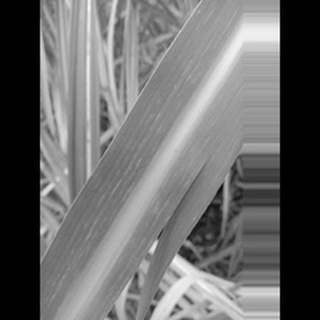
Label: sugarcane_mosaic